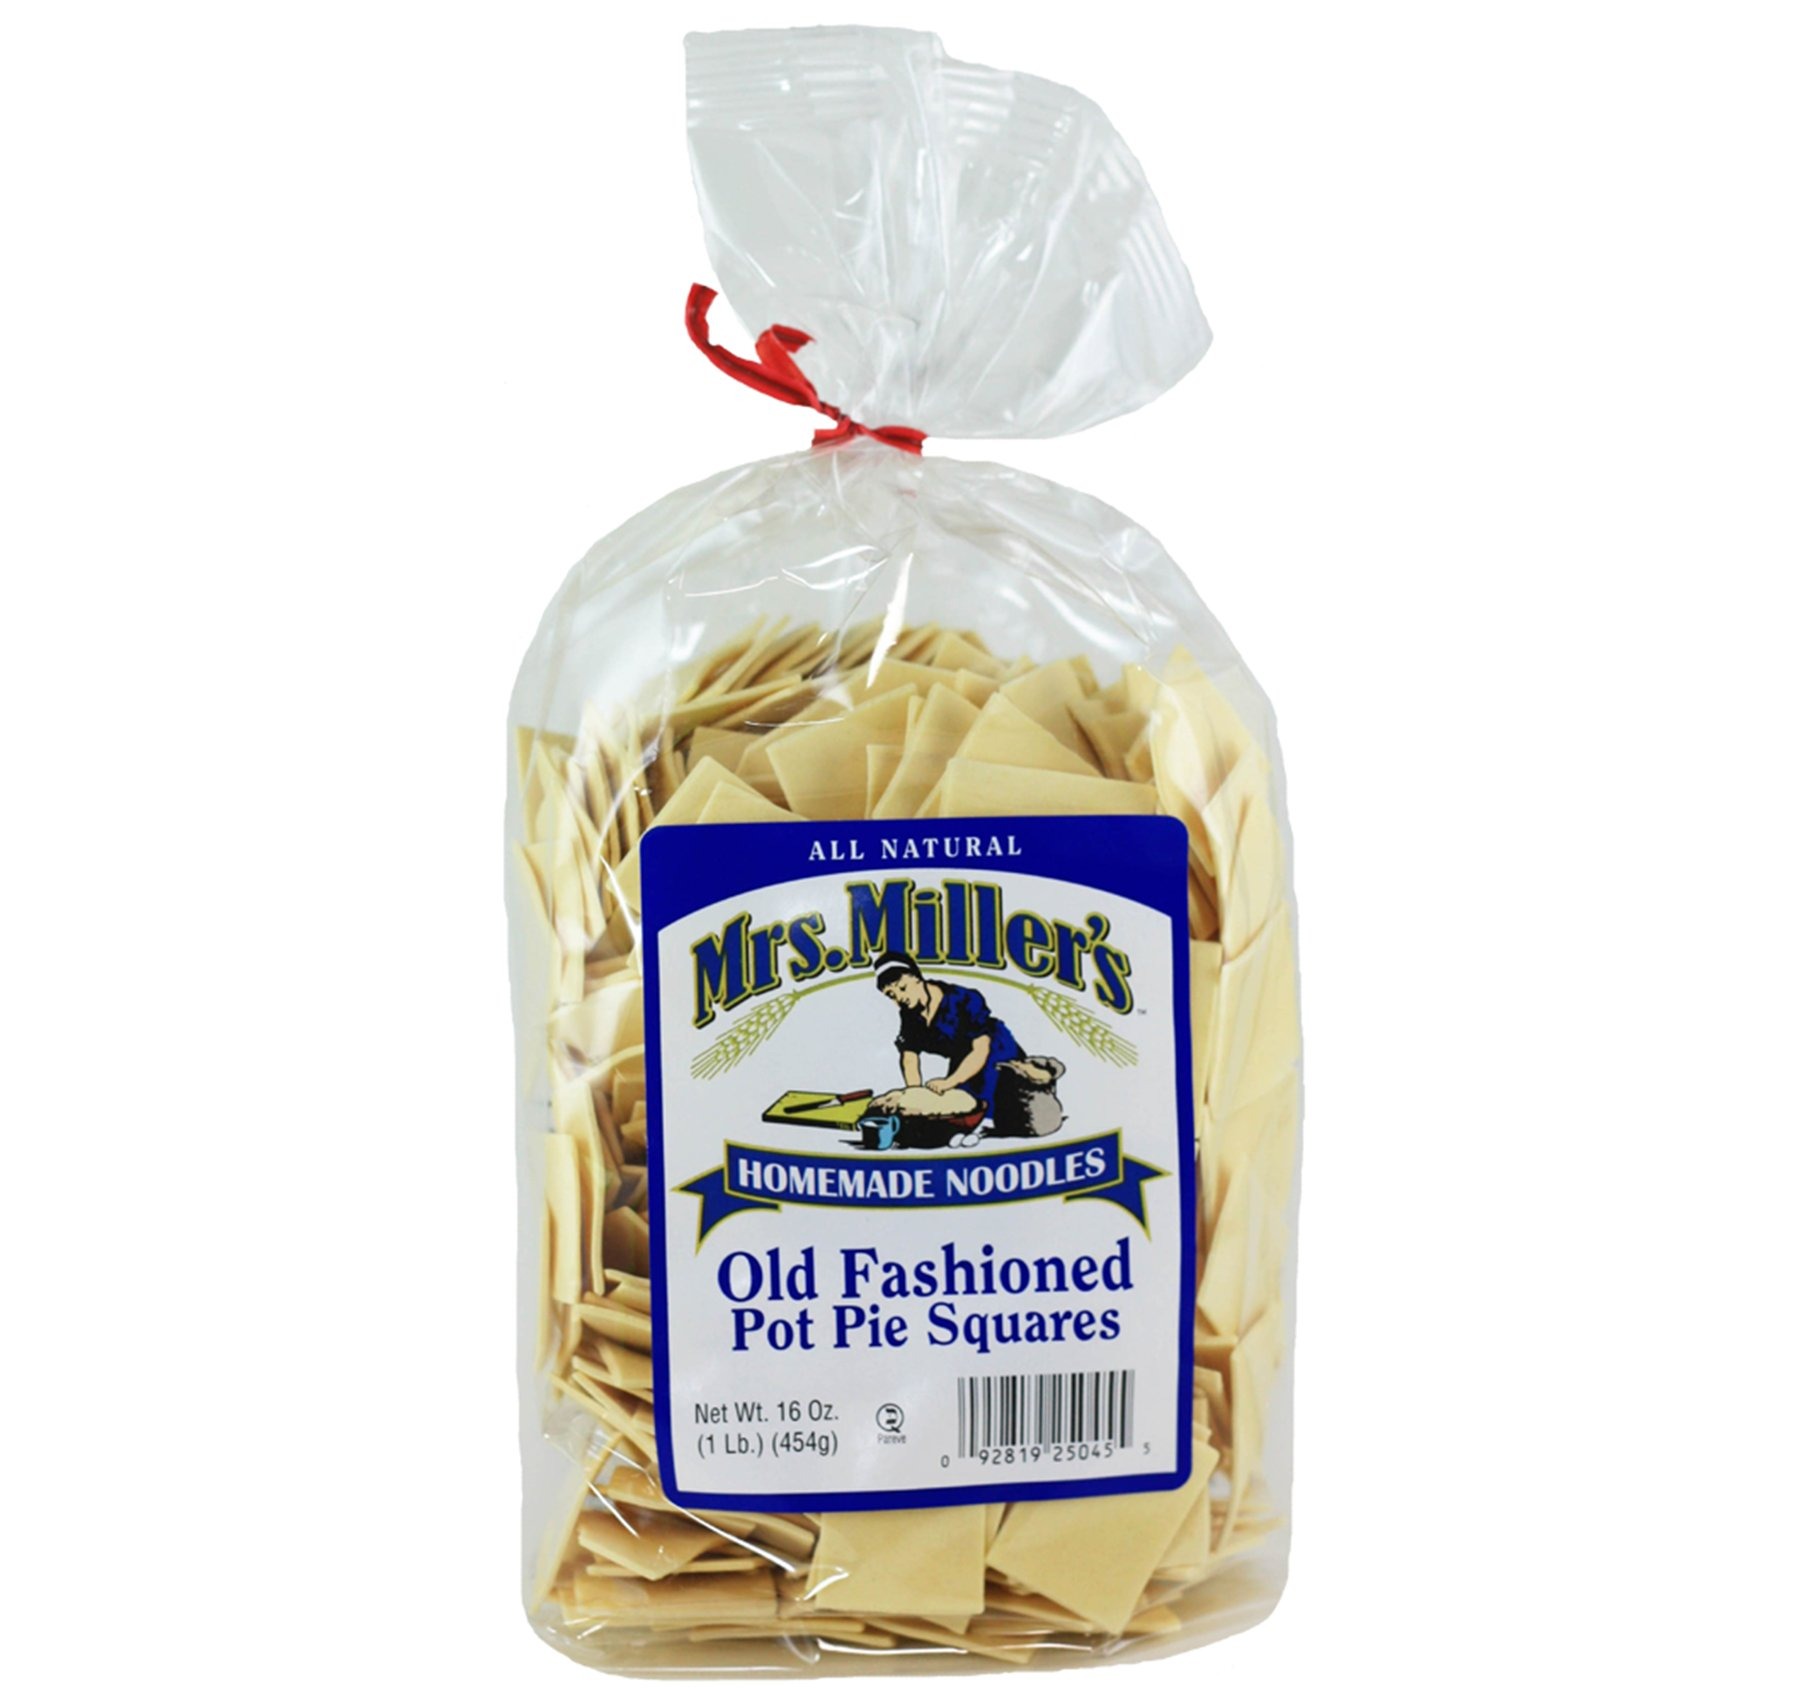
Item Name: Mrs. Miller's Pot Pie Square Noodles 1", 16-ounces
Value: 16.0
Unit: Fl Oz

Price: 31.99